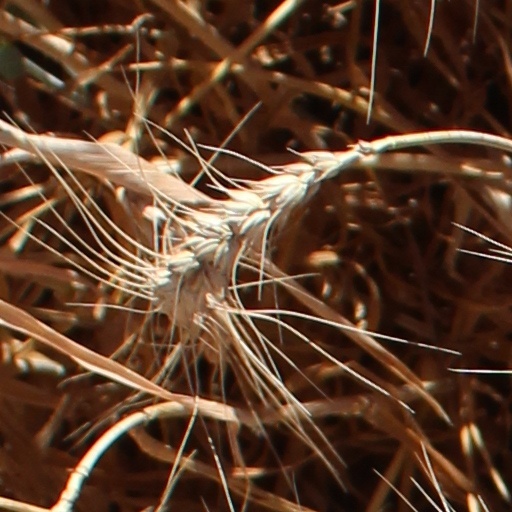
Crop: wheat